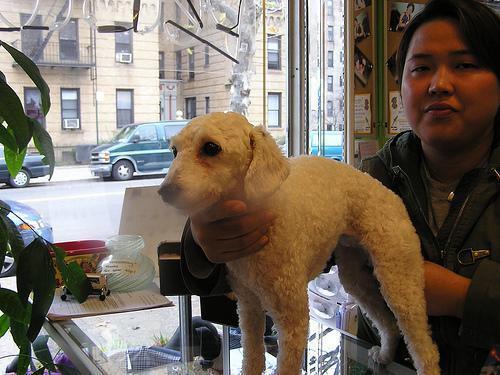
miniature_poodle